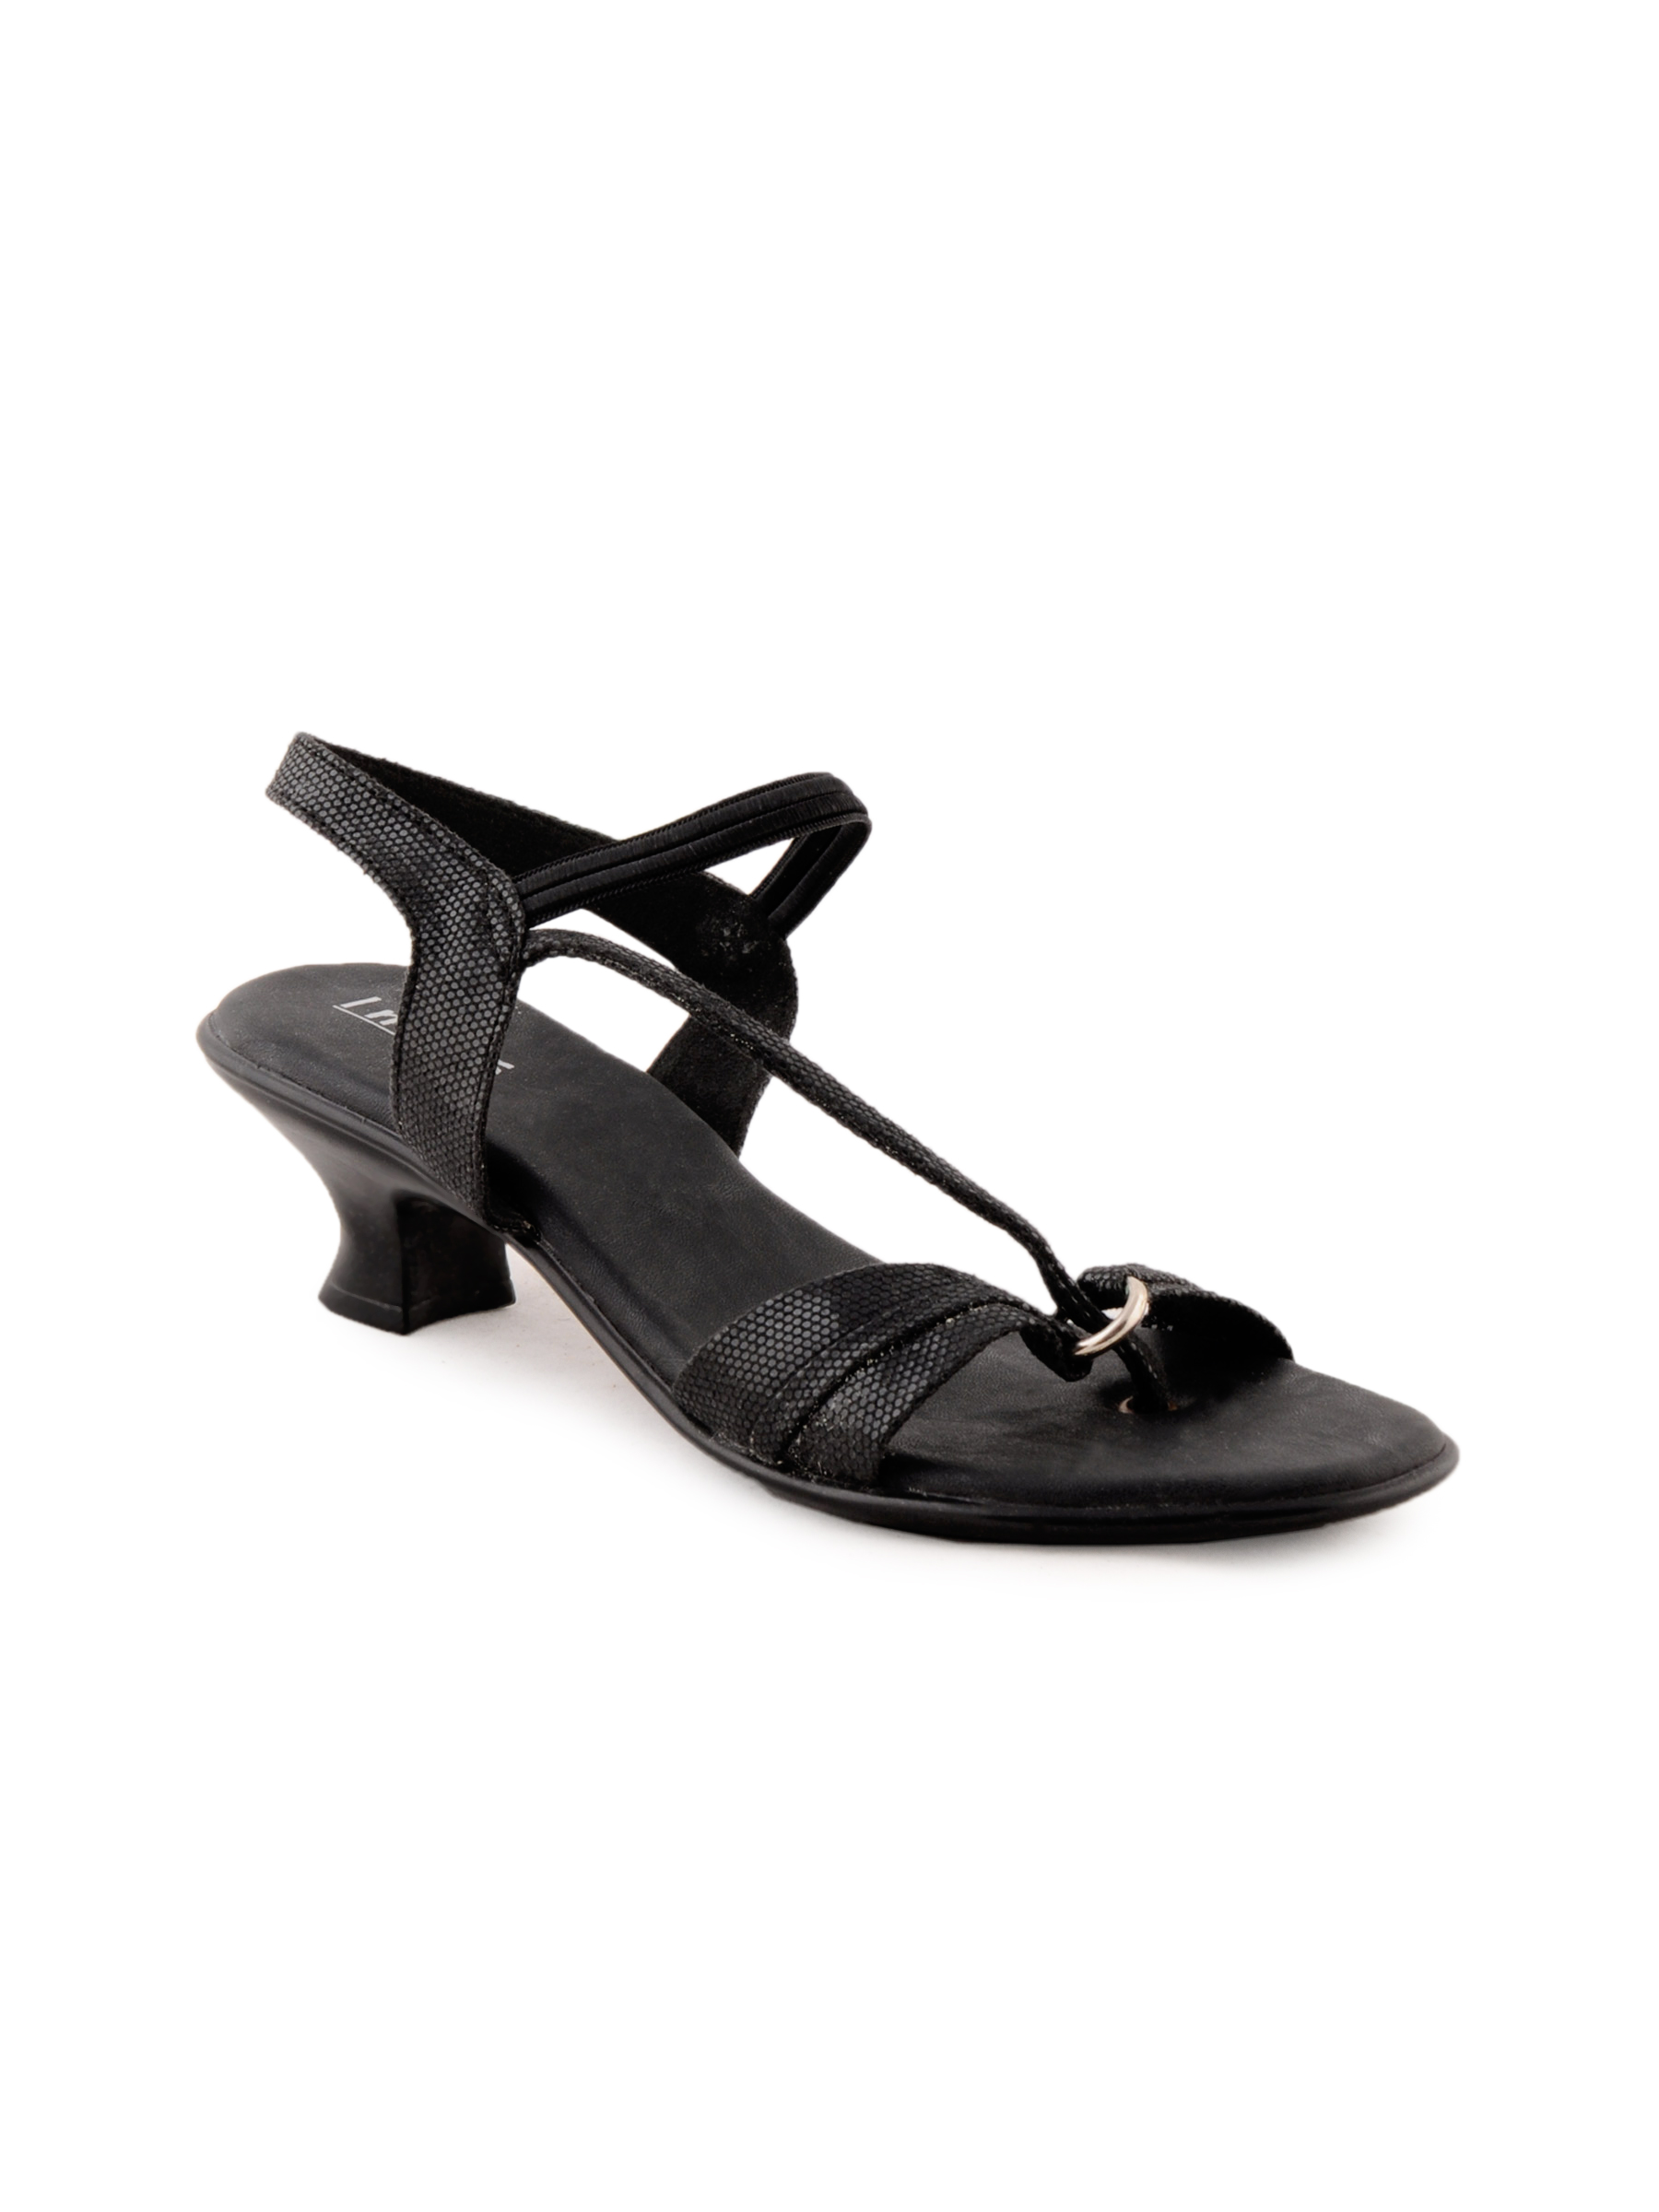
Inc 5 Women Casual Black Heels
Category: Footwear / Shoes / Heels
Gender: Women
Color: Black
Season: Winter 2012
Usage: Casual